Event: Nepal Earthquake
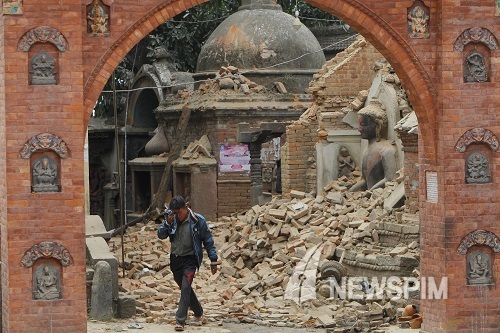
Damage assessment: damage